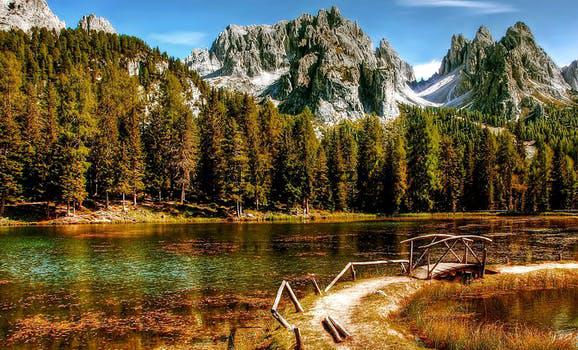
Label: Watermark